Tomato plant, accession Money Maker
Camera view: vertical (180 deg); turntable rotation: 30 degrees
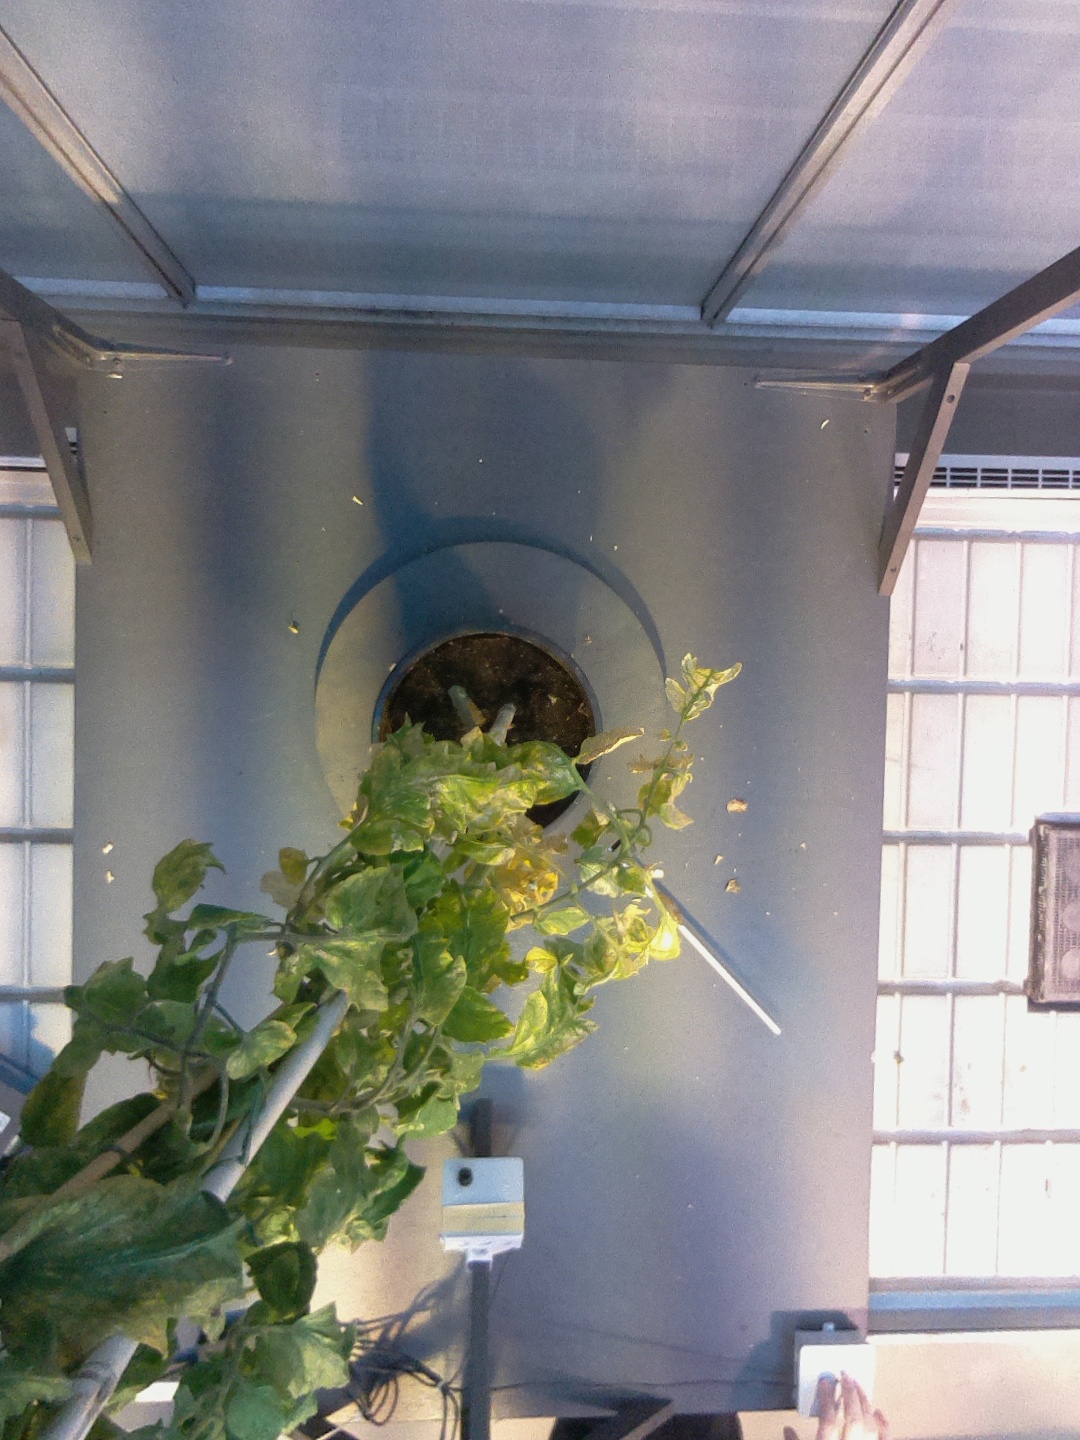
BBCH growth stage 79: 90% -100% of final fruit size